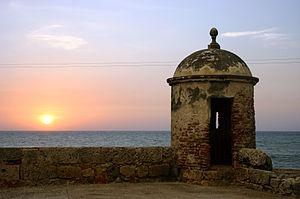
Coucher de soleil à Cartagène, en Colombie Español: Puesta del sol en Cartagena, Colombia.